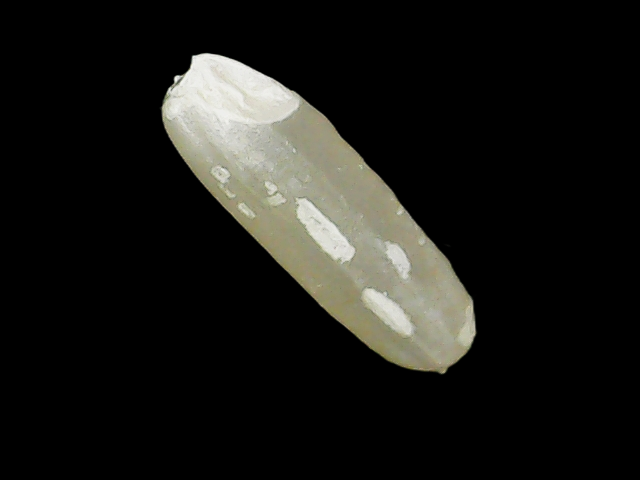
Rice variety: Binadhan7